Sreerama Chandra

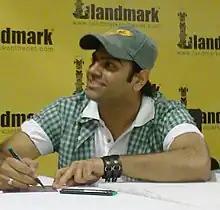
Sreeram Chandra in 2010

Sreerama Chandra Mynampati (born 19 January 1991) is an Indian playback singer and actor, recognized for his work in Telugu films and television, as well as for hosting music shows. He began his career in 2008 as a playback singer in Telugu with ETV shows "Okkare" and "Sye Singers Challenge". In 2010, he gained prominence by winning the fifth season of the music reality show "Indian Idol". He made his acting debut in 2013 with the Telugu film "Jagadguru Adi Shankara". In 2021, he participated in "Bigg Boss Telugu 5", finishing as the second runner-up. Sreerama also hosted the first season of "Telugu Indian Idol", which premiered on 25 February 2022. He appeared as Kranthi in the film "Papam Pasivadu", which premiered on 29 September 2023, alongside Rashi Singh, Srividya Maharshi, Gayatri Changanti, and Ashok Kumar.